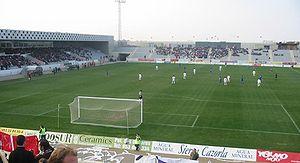
Le Nuevo Estadio de La Victoria de Jaén est le stade où le Real Jaén Club de Fútbol joue ses matches à domicile. Son nom vient de l'ancien stade de la ville, qui était situé dans le quartier central de La Victoria.